Dalgas Boulevard

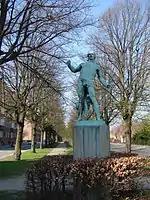
The statue "Ancient Hunter" by Johannes Bjerg

In the central reservation, close to the southern end of the street, stands a bronze cast of Aksel Hansen's sculpture "Ancient Hunter". In Borgmester Godskesens Plads, a small greenspace off the west side of the street, stands Johannes Bjerg's statue "Dance" from 1916.